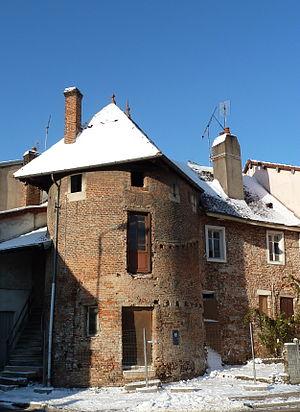
Tour St-Paul à Louhans (France, Bourgogne)
Louhans est une commune française située géographiquement dans la plaine de Bresse, et administrativement dans le département de Saône-et-Loire dont elle est un des chefs lieux d'arrondissement, en région Bourgogne-Franche-Comté.
Cet article recense une partie des monuments historiques de Saône-et-Loire, en France.
Les Tours Saint-Pierre et Saint-Paul de Louhans en Saône-et-Loire, sont les vestiges des remparts de la ville inscrits au titre des monuments historiques par arrêté du 20 mars 1995.